Seventeen (play)

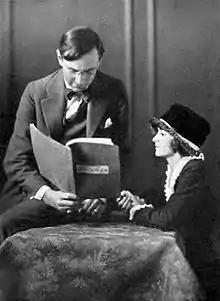
Stuart Walker and Lillian Ross

Act I ("The living-hall of the Baxter home, noon on a June day.") Willie lobbies Mr. Baxter for a dress suit. Mrs. Baxter thinks Mr. Baxter's dress suit is in the hall closet, but needs letting out. Johnnie discusses with Willie the new girl visiting May Parcher. Willie insists he isn't interested. Jane opens the front door to May Parcher and her guest, Lola Pratt. Willie is smitten and can barely respond to her greeting. Mrs. Baxter annoys Willie by sending him to help Genesis fetch some old wash-tubs. May and Lola greet Johnnie and Joe Bullitt, who heard Lola was at the Baxter's. When Genesis and Willie arrive with the tubs, Flopit and Clem start fighting outside (off-stage). Willie slips away unnoticed, while everyone rushes outside. They all return, Genesis holding Clem while Lola holds Flopit. The visitors depart, Jane and Mrs. Baxter go upstairs. Willie goes to the hall closet, removes his father's dress suit and sneaks upstairs. ("Curtain")